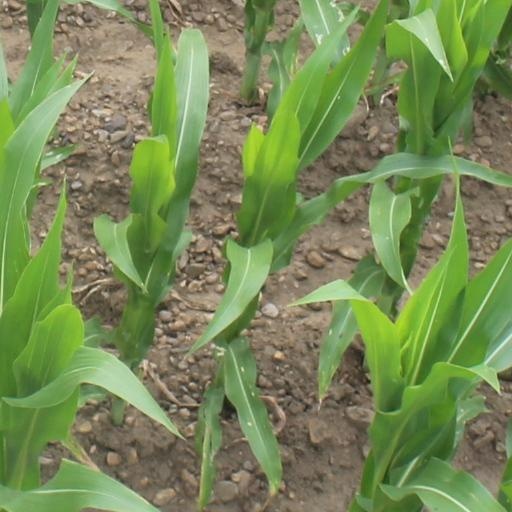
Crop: maize; corn